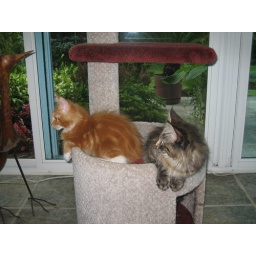
Bonnie and Clyde in cat tree